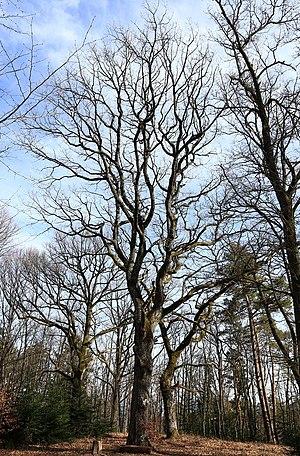
De magnifiques chênes centenaires.
Guebwiller [gebvilɛr] est une commune française située dans le département du Haut-Rhin, en région Grand Est.